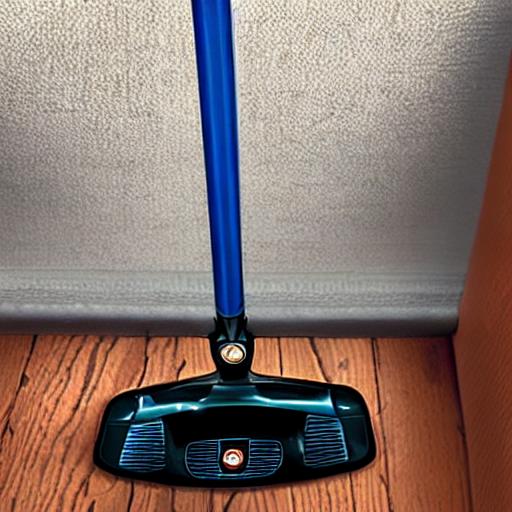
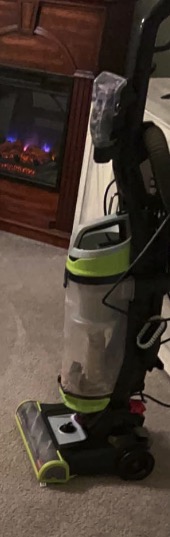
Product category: items_vacuum
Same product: no